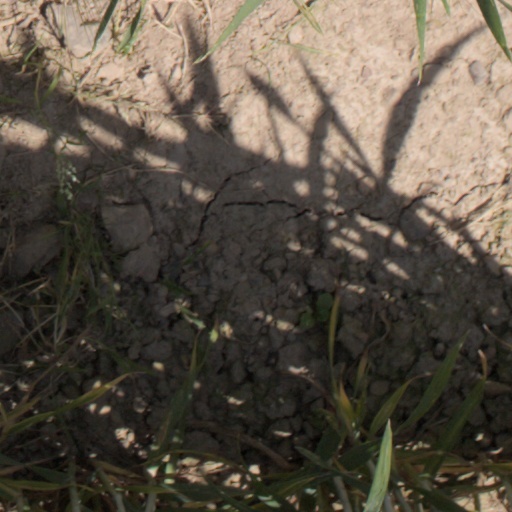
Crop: wheat